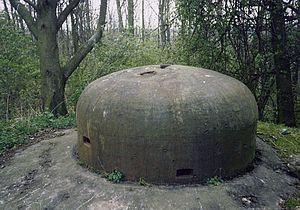
La prise du fort d'Eben-Emael, s'est déroulée au début de la Seconde Guerre mondiale, les 10 et 11 mai 1940, lorsque l'armée allemande s'empara du fort d'Ében-Émael, en Belgique, dans la province de Liège.